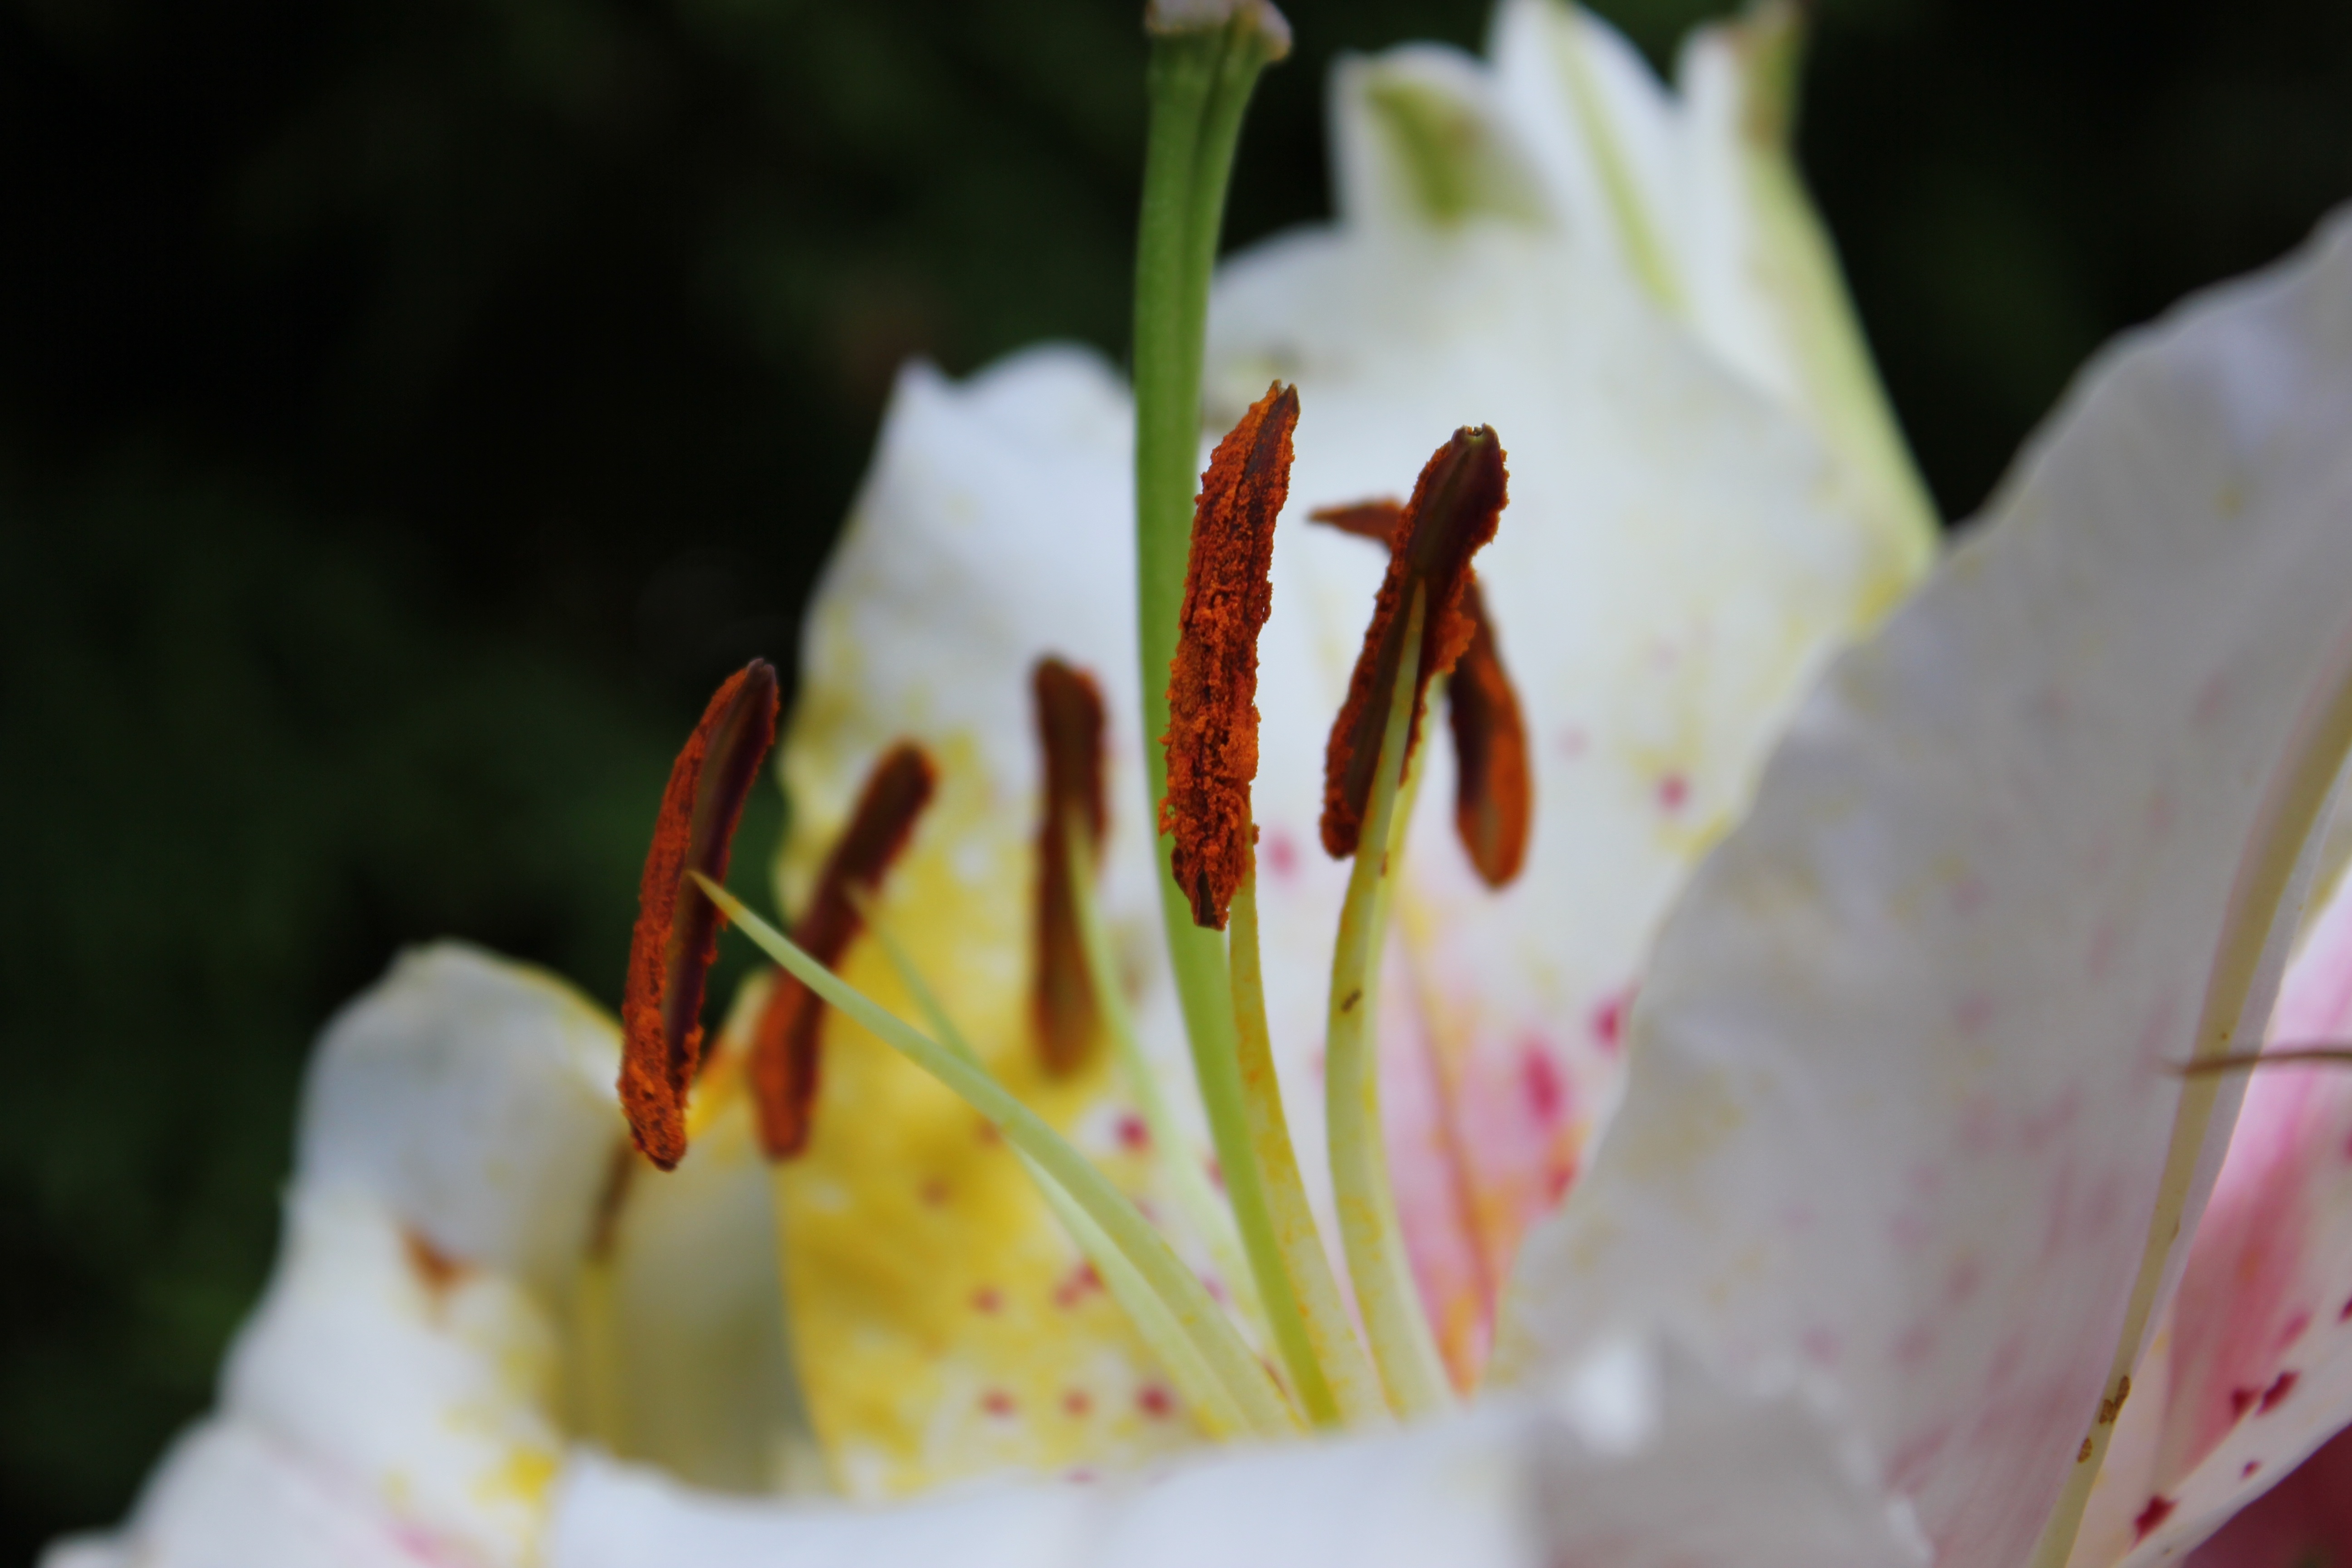
nature, blossom, plant, white, photography, leaf, flower, petal, bloom, spring, botany, flora, white flower, wildflower, close up, lily, macro photography, white blossom, flowering plant, plant stem, land plant